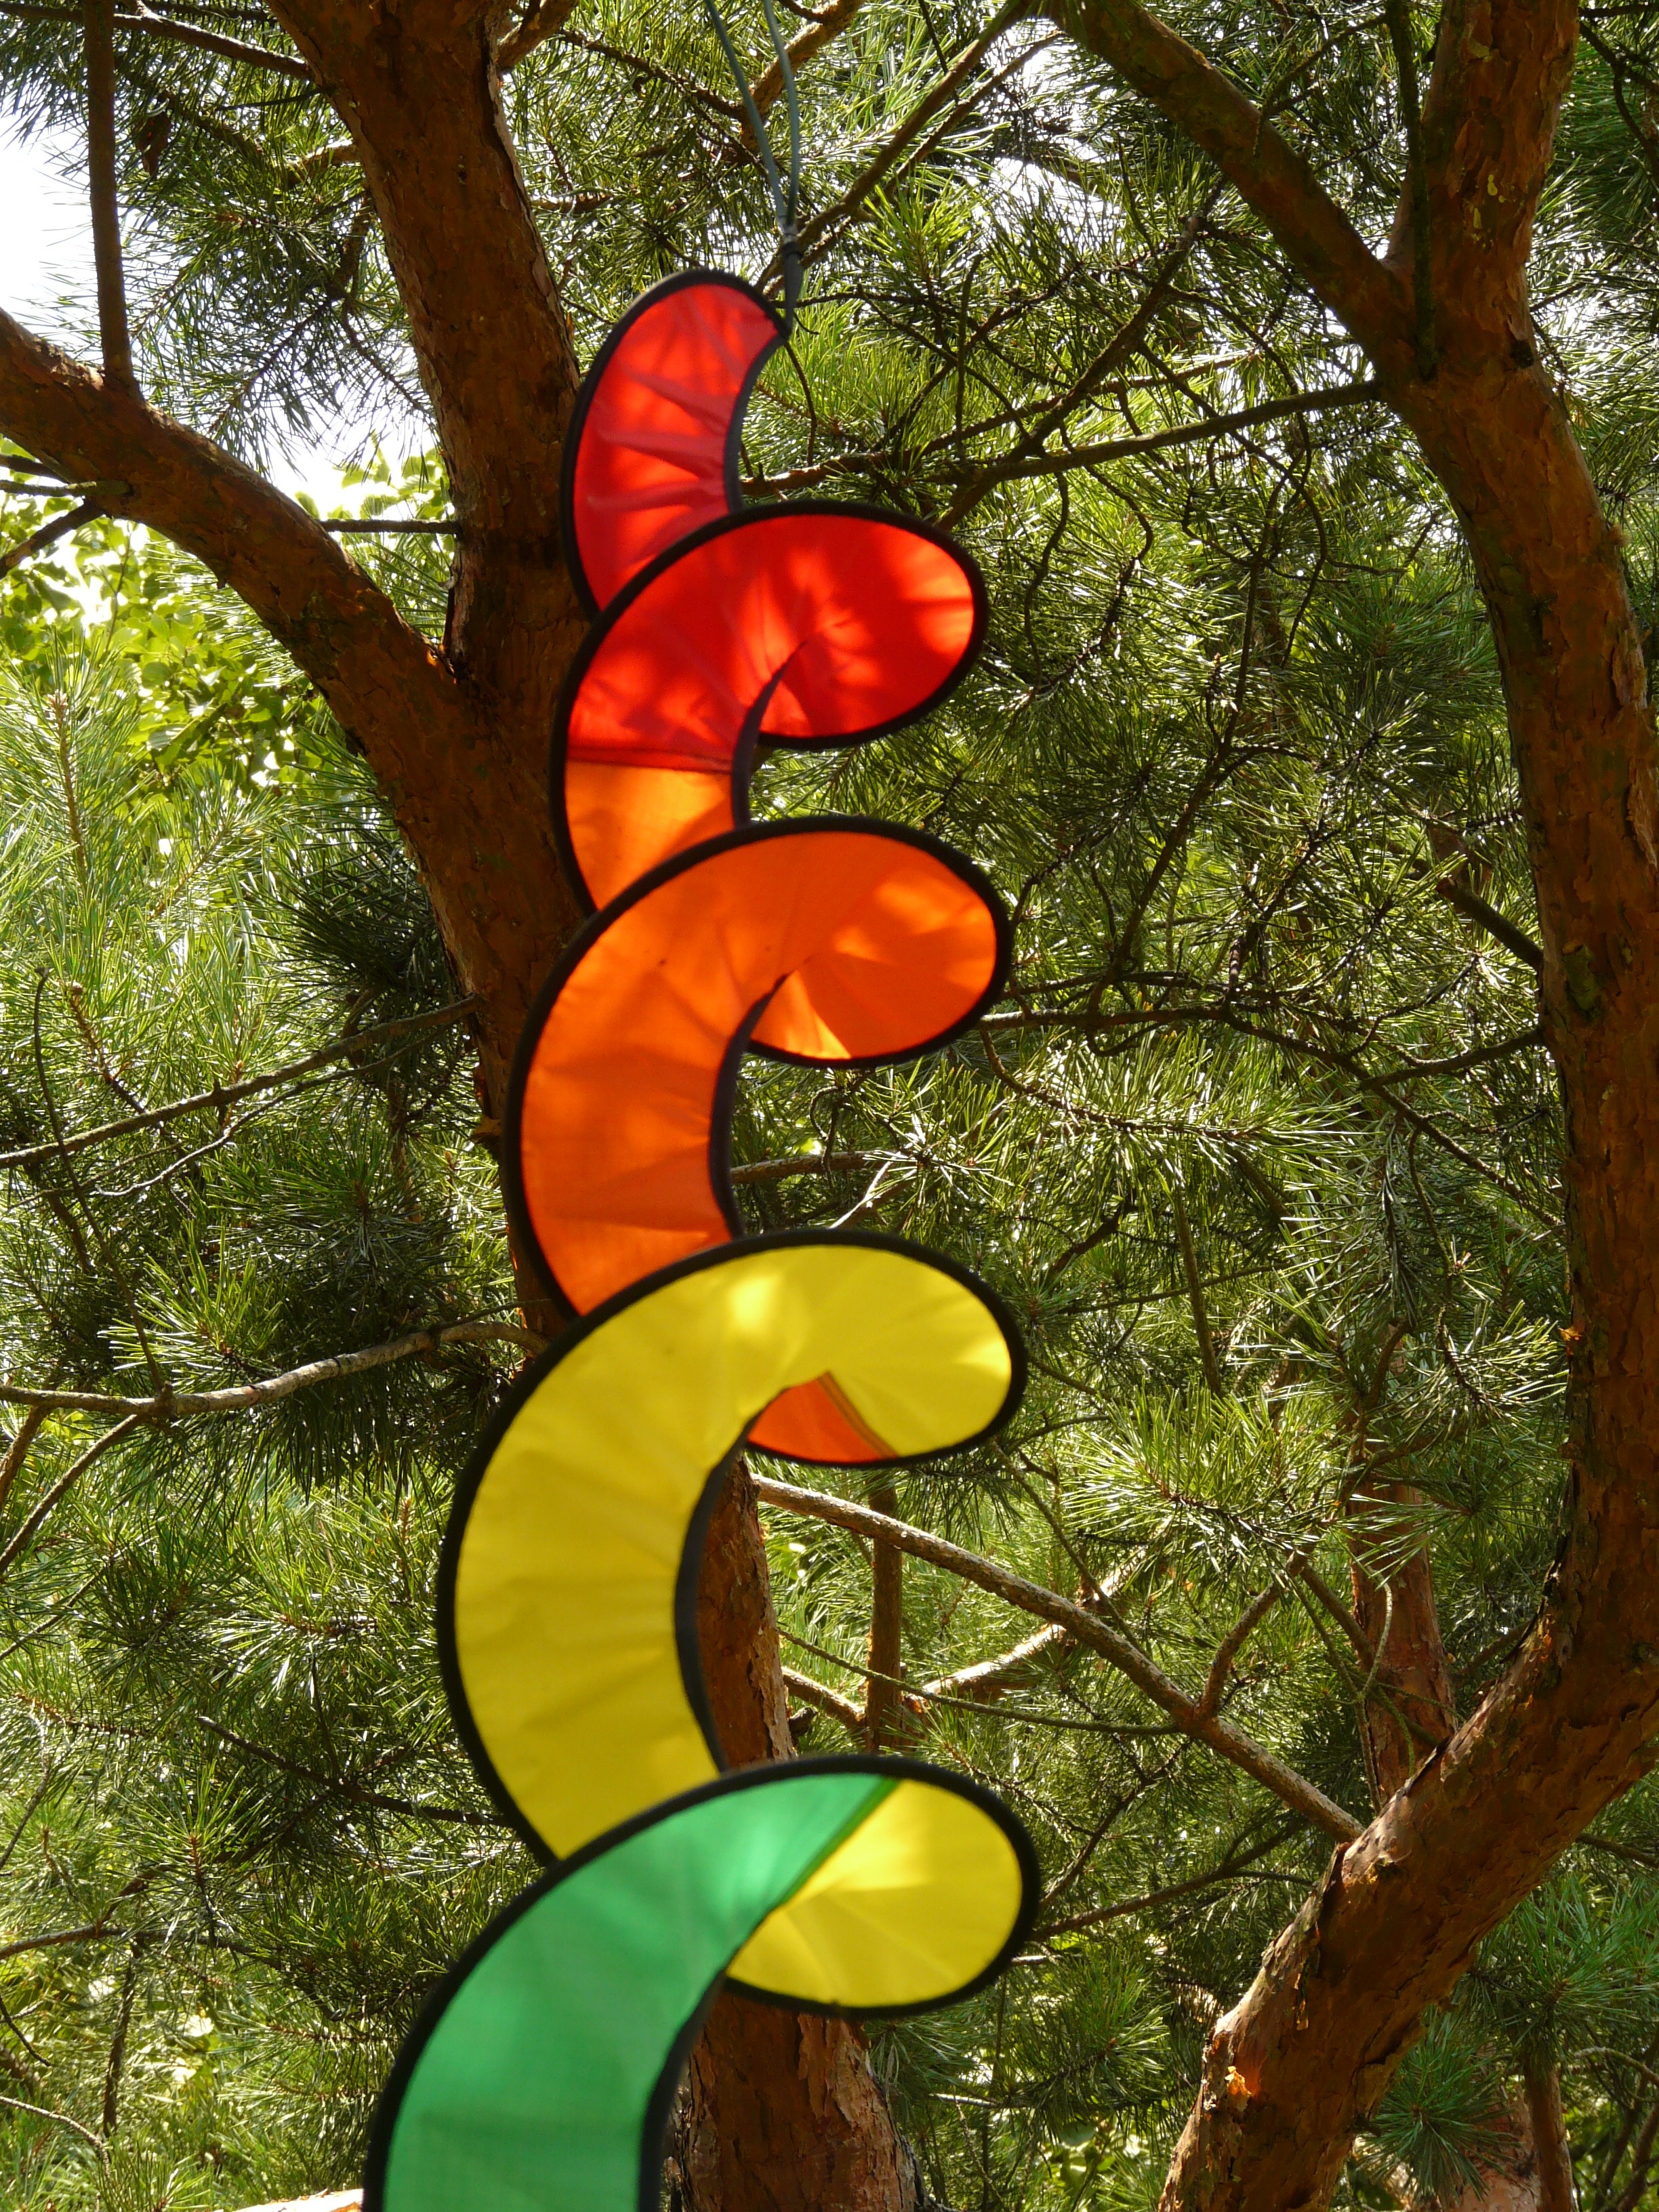
tree, forest, branch, plant, air, leaf, spiral, flower, window, glass, wind, trunk, green, jungle, produce, color, autumn, botany, colorful, movement, flora, material, stained glass, rotation, woodland, airy, windspiel, slightly, ease, woody plant, land plant